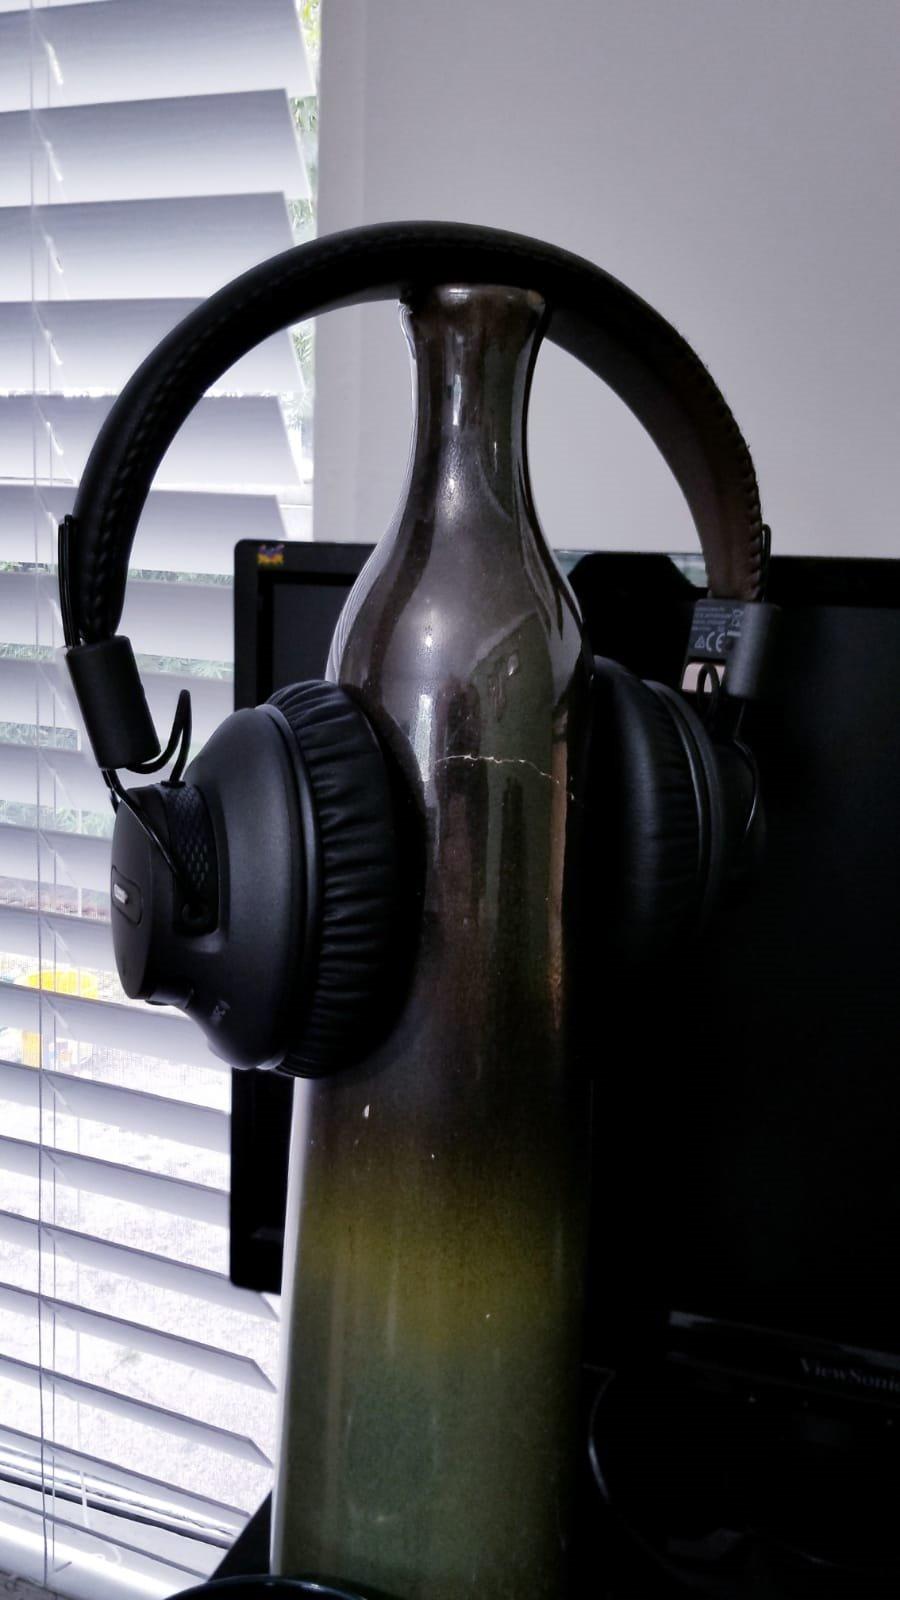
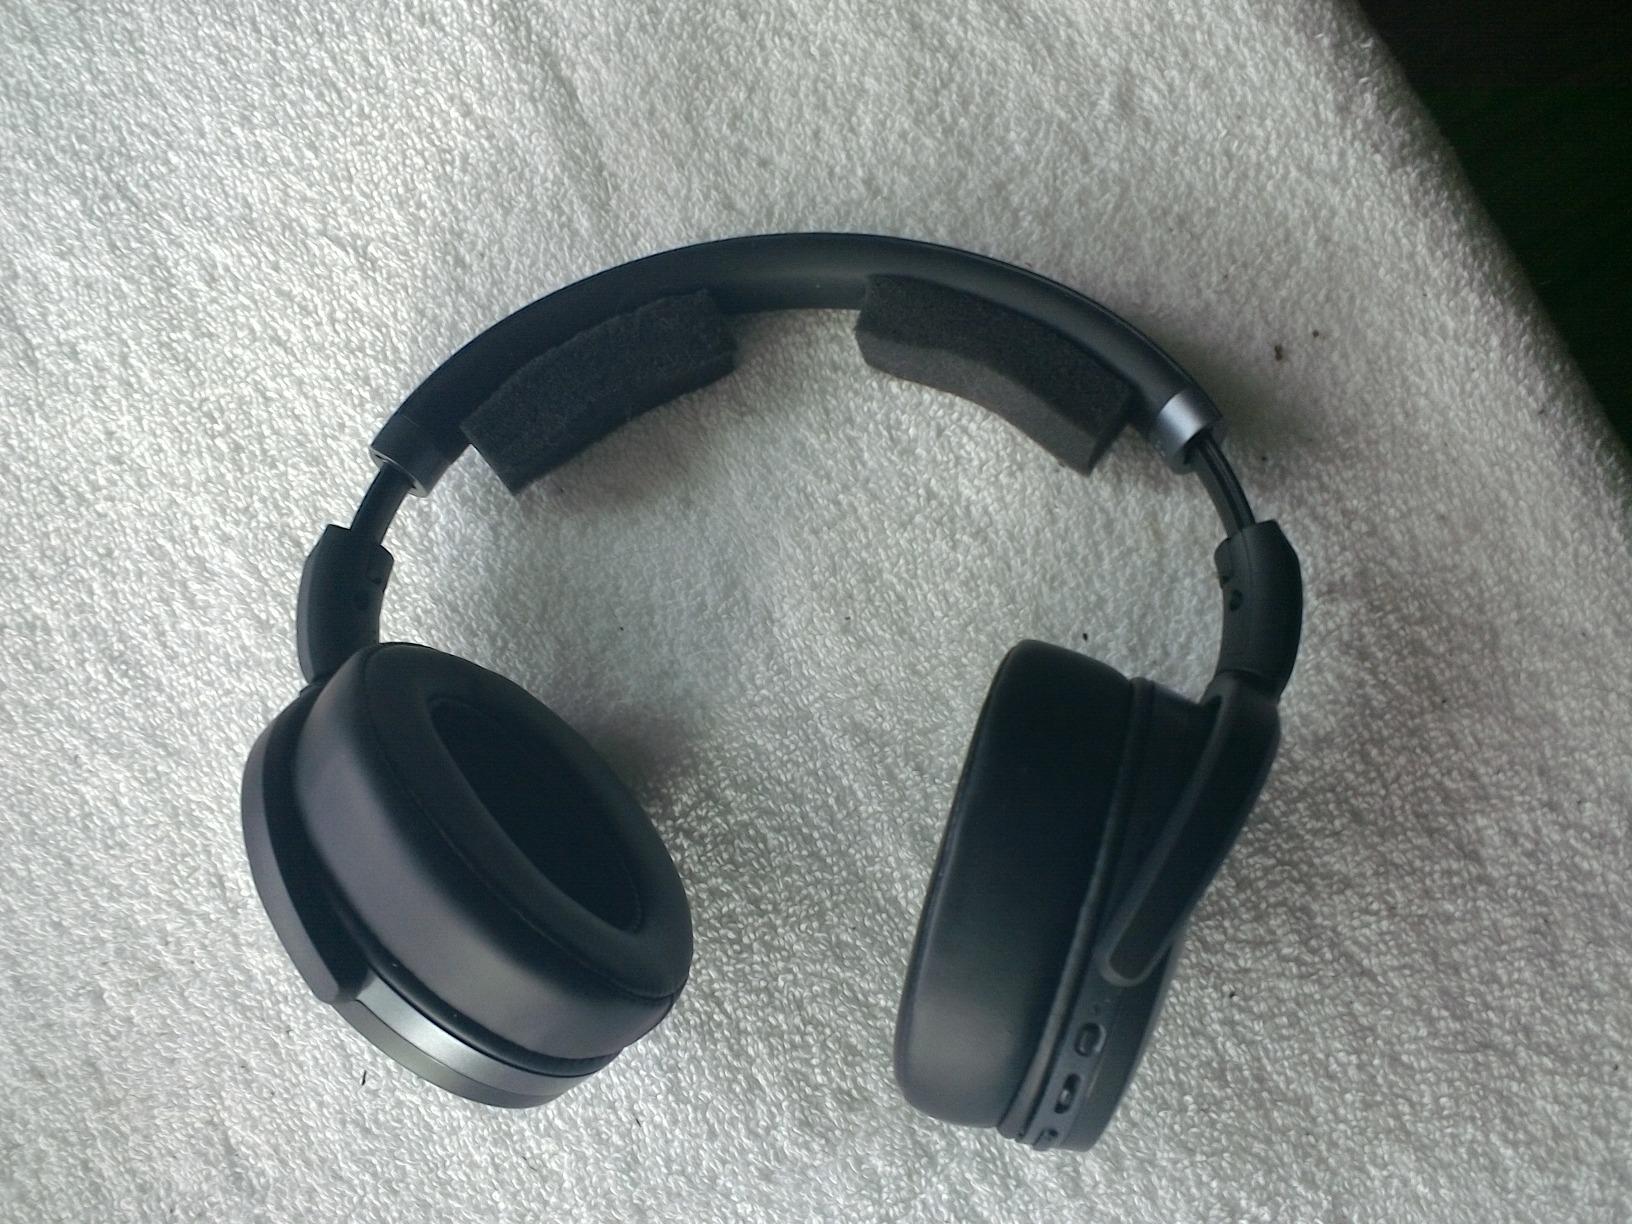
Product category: headphones
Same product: no